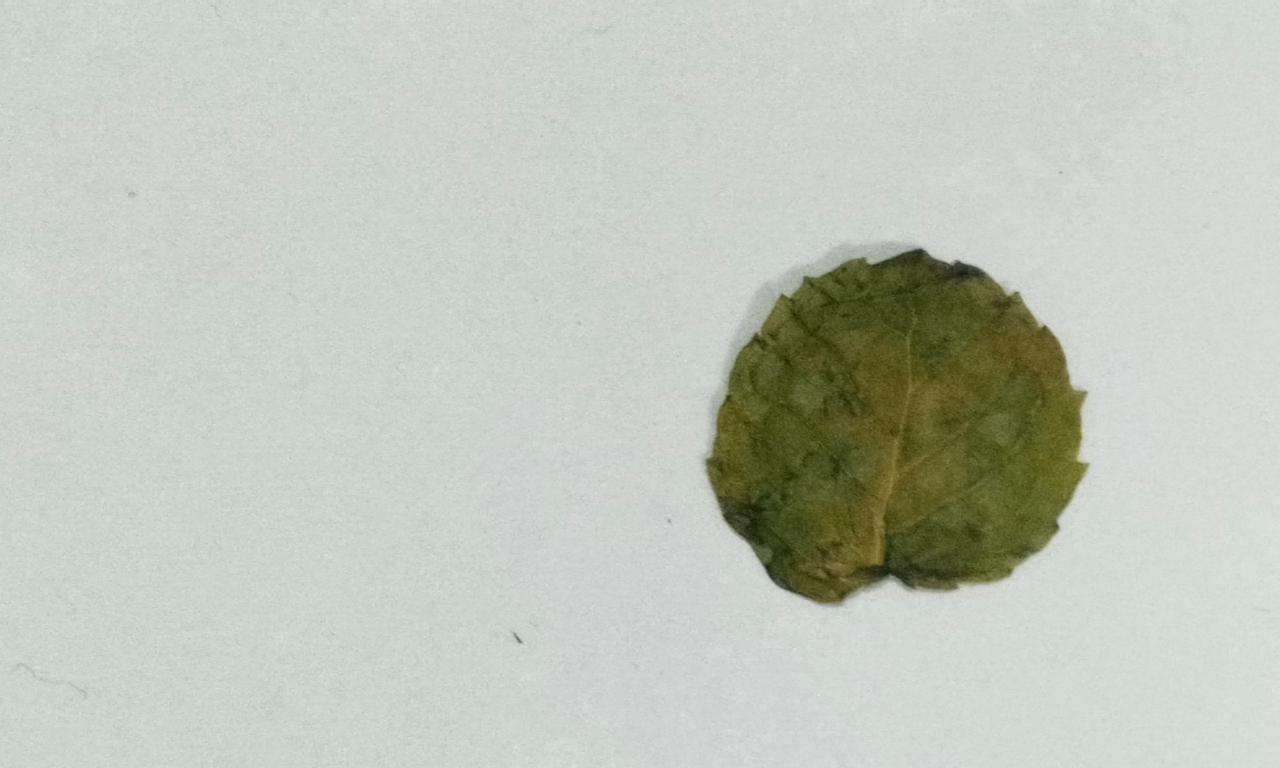
Label: Dried